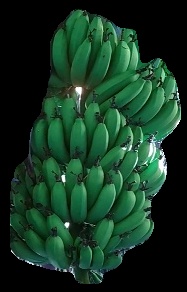
Variety: pachbale
Grade: grade1